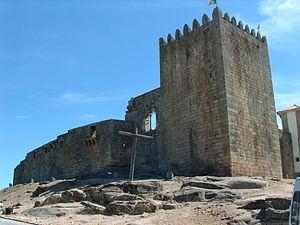
Cette liste non exhaustive répertorie les principaux châteaux au Portugal métropolitain et d'outre-mer.